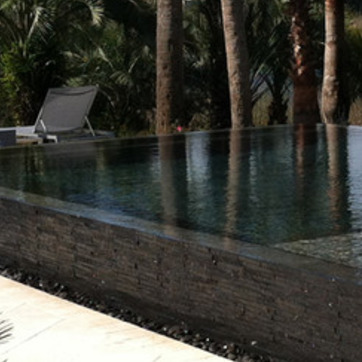
Material: water